Princess Rongshou

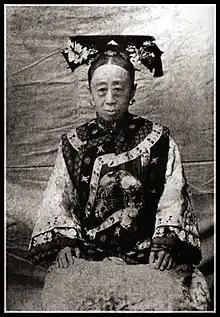
Photo of Princess Rongshou of the First Rank

Princess Rongshou of the First Rank (1854 – 1924), was a royal and a political figure of the Qing dynasty. She was the first daughter of Prince Gong, from the ruling House of Aisin-Gioro, and Princess Consort Gongzhong, of the Gūwalgiya clan. In 1865, she was adopted by Empress Dowager Cixi, who raised her since then. Rongshou had an important position in the imperial court as the confidant and personal adviser of Cixi, with permission to speak openly to her, and acted as the intermediary for supplicants. At the time of her death, she was the last princess by birth of the Qing dynasty.